Donisthorpe railway station

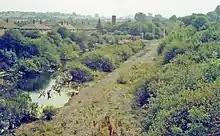
Site of Donisthorpe station.

Donisthorpe railway station is a disused railway station that formerly served the village of Donisthorpe, North West Leicestershire, from 1874 to 1931. The station was on the Ashby and Nuneaton Joint Railway. The site has since been filled in and is now a footpath to Measham and Moira. The only trace of the former railway is the footpath to Measham.